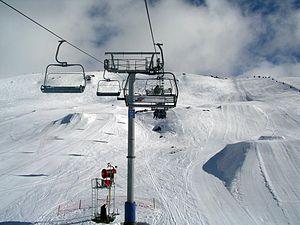
L'Australie reçoit suffisamment de neige pour pratiquer le ski sur les Alpes australiennes et une partie de la Tasmanie. Les Alpes traversent le Territoire de la capitale australienne, la Nouvelle Galles du sud et le Victoria et comprennent seize parcs et réserves nationaux Les Australiens ont fait du ski alpin à partir du XIXᵉ siècle, le point de départ étant probablement Kiandra en 1861. Parmi les stations de sports d'hiver les plus connues, on peut citer Thredbo et Perisher en Nouvelle-Galles du Sud, Mount Buller, Falls Creek et Mont Hotham au Victoria. Parmi les skieurs les plus connus, on peut citer Malcolm Milne, Zali Steggall, Alisa Camplin et Dale Begg-Smith.
Falls Creek est une station de ski du High Country, chaine des Alpes australiennes dans la Cordillère australienne, dans l'État du Victoria en Australie. Elle se trouve à environ 350 km au nord-est de Melbourne. Falls Creek est située à proximité de la ville de Mount Beauty.